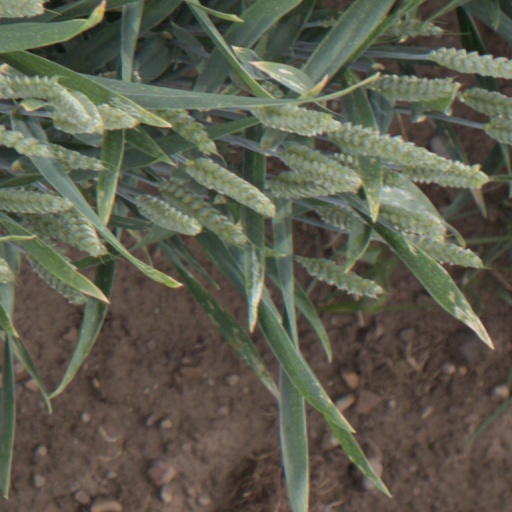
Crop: wheat